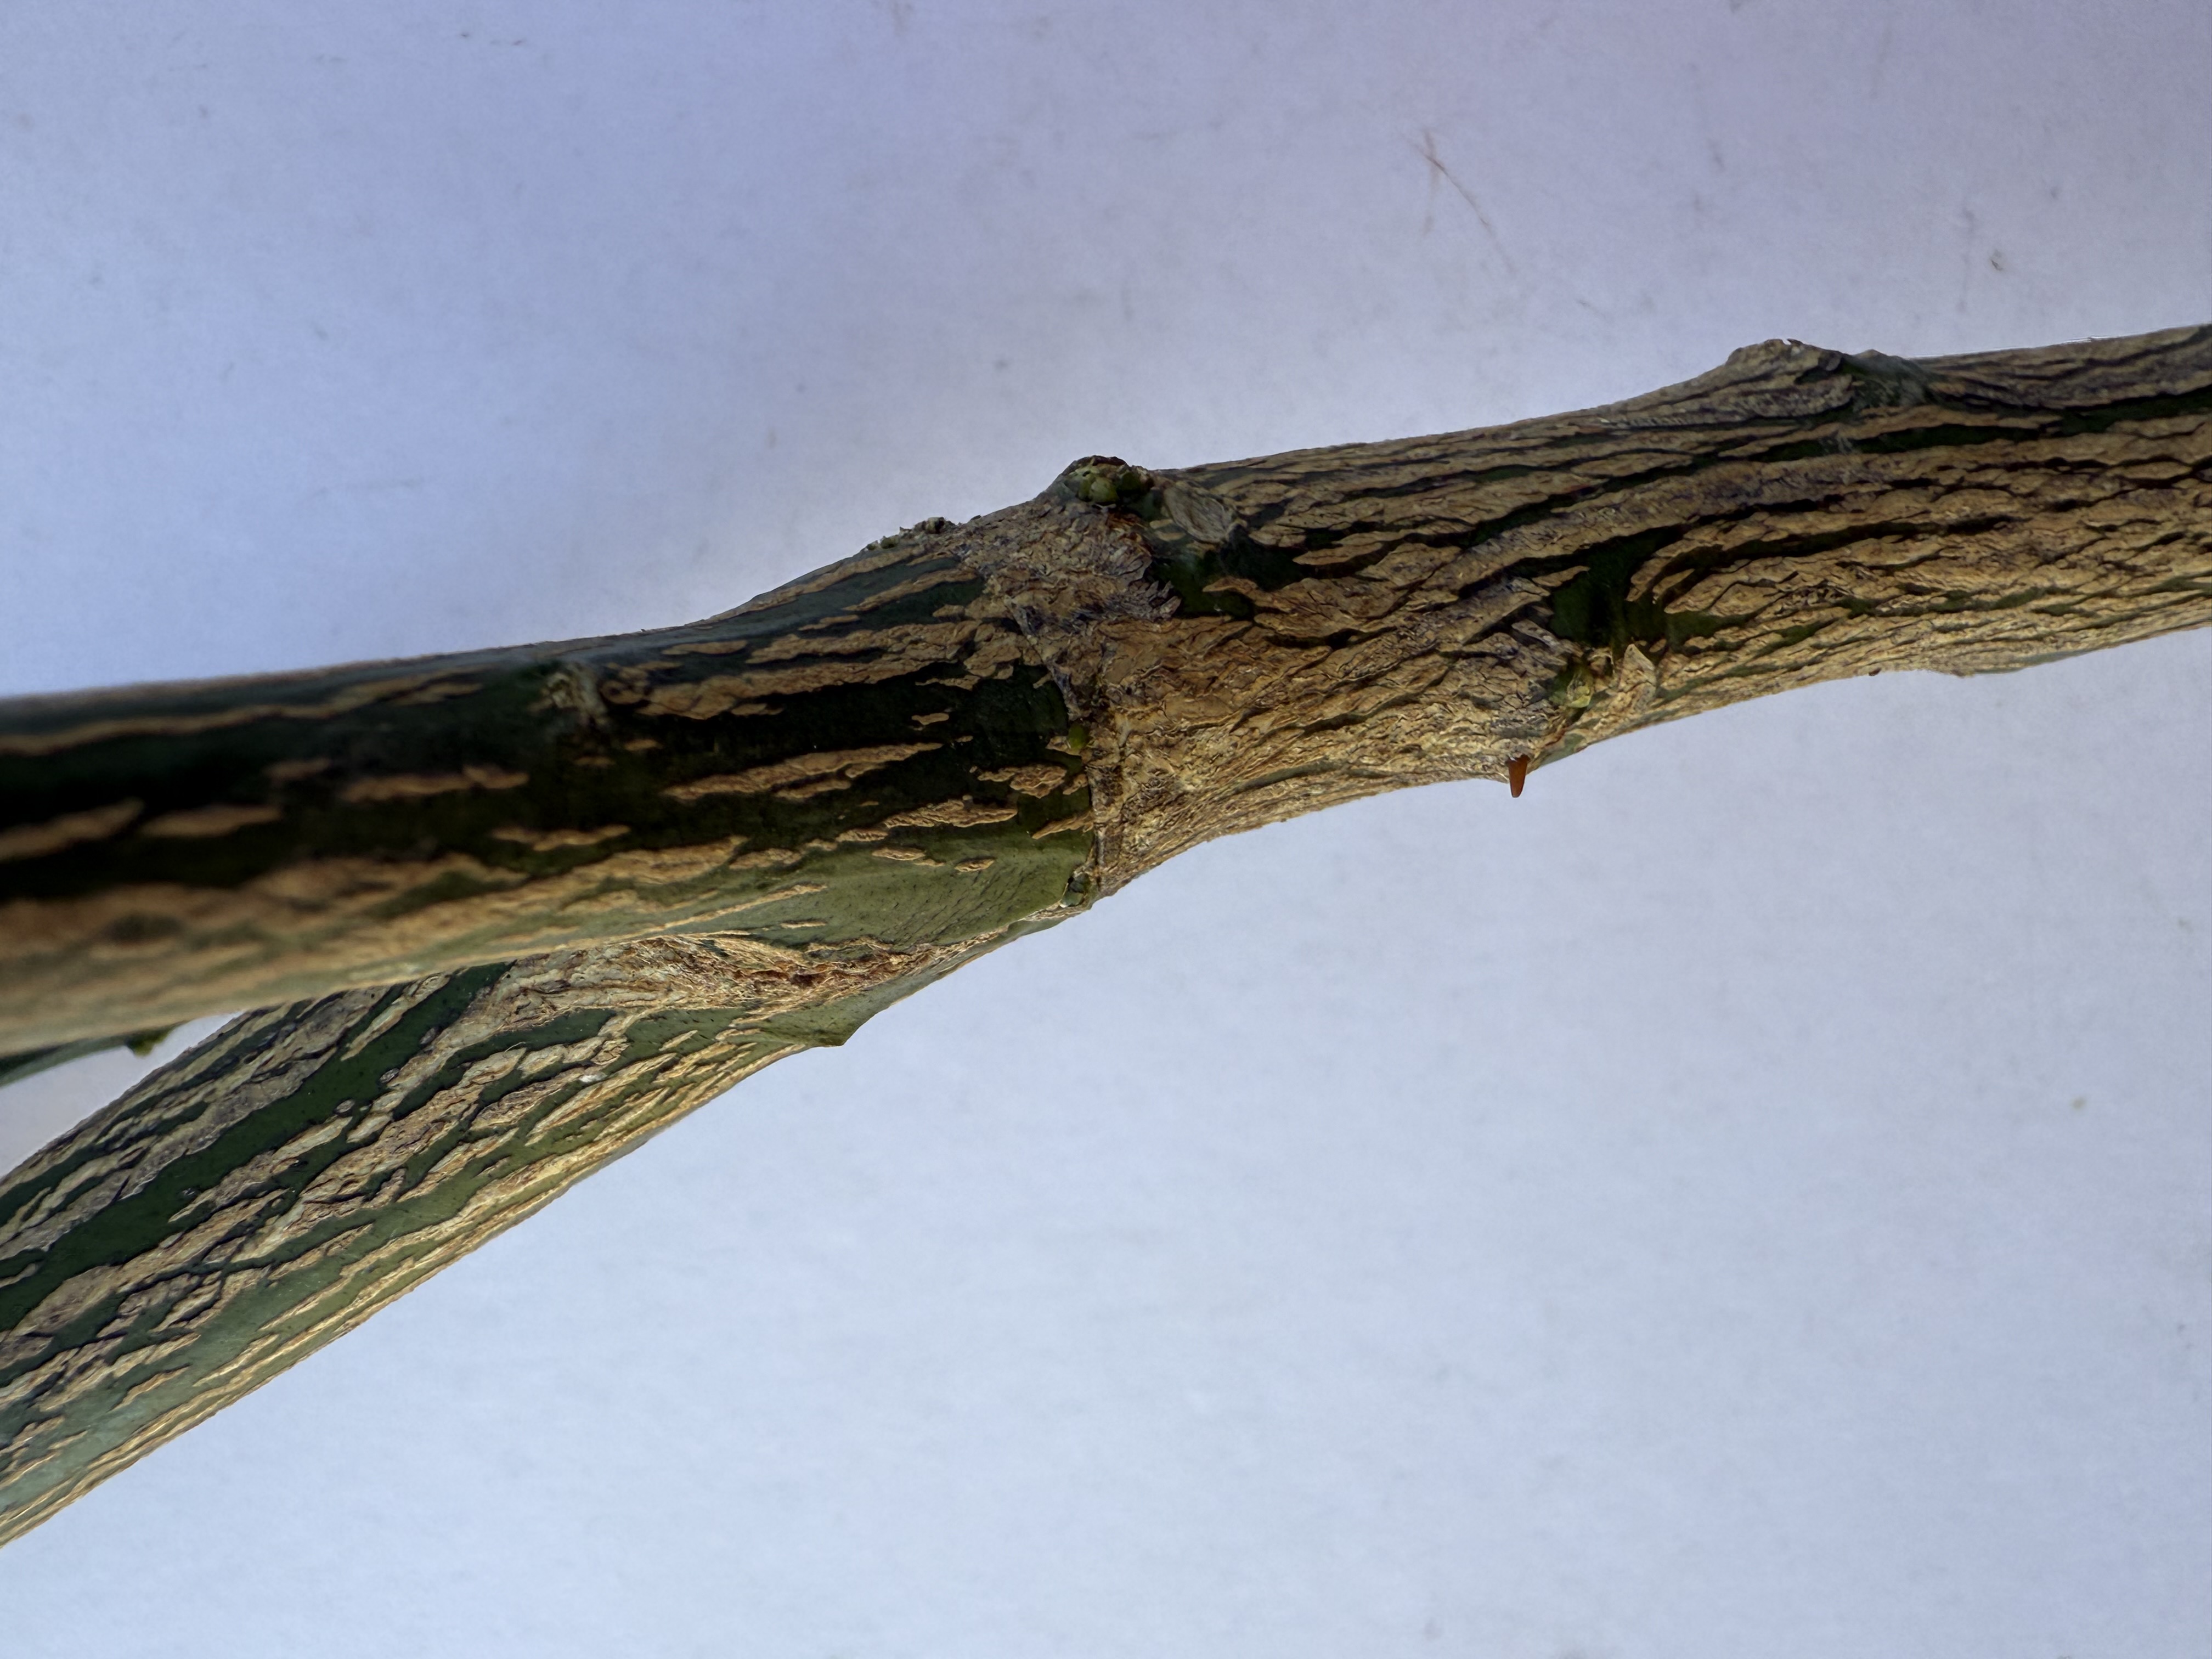
Variety: Orange